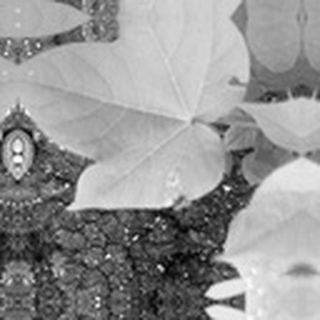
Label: healthy_cotton